S29 (ZVV)

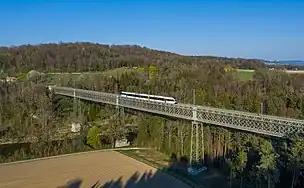
S29 service on the "Thurbrücke" over the River Thur

The line operated by Thurbo, runs from to , using the Winterthur–Etzwilen railway line (crossing the River Thur) as far as , and the Lake Line ("Seelinie") from there on.